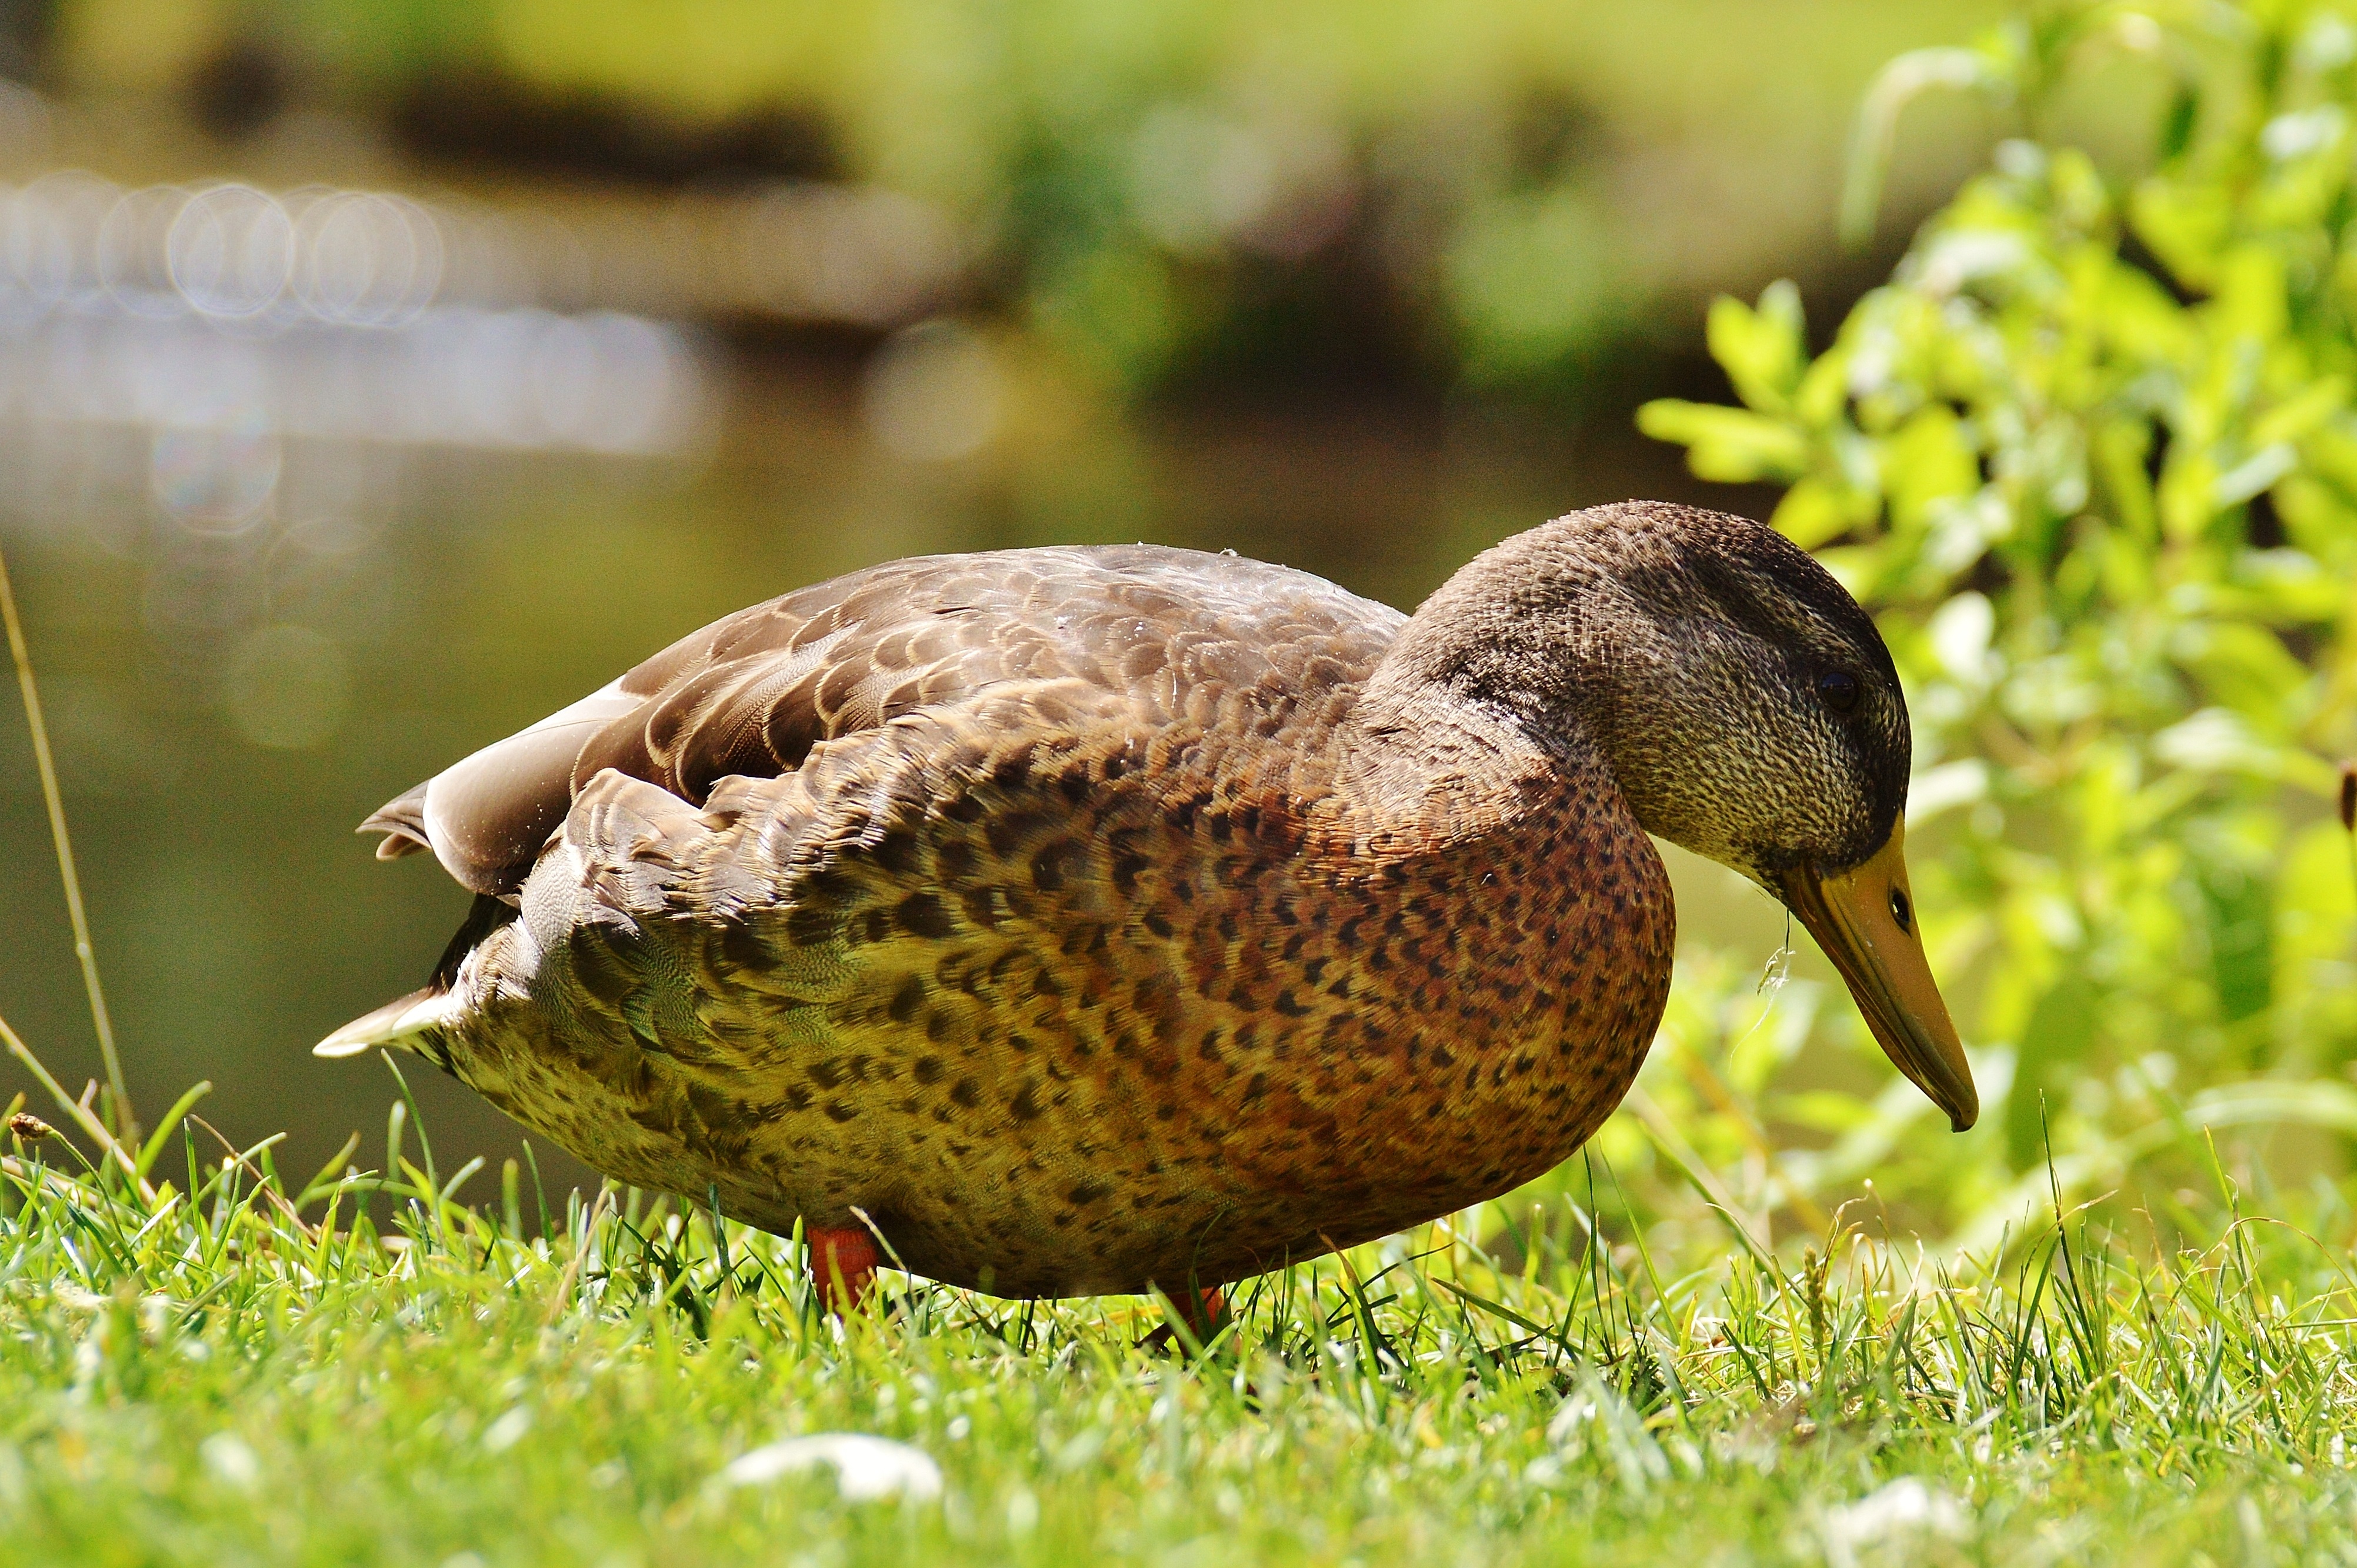
water, nature, grass, bird, animal, wildlife, beak, feather, fauna, plumage, poultry, birds, duck, vertebrate, beautiful, bill, waterfowl, water bird, animal world, wildlife photography, mallard, grass family, ducks geese and swans